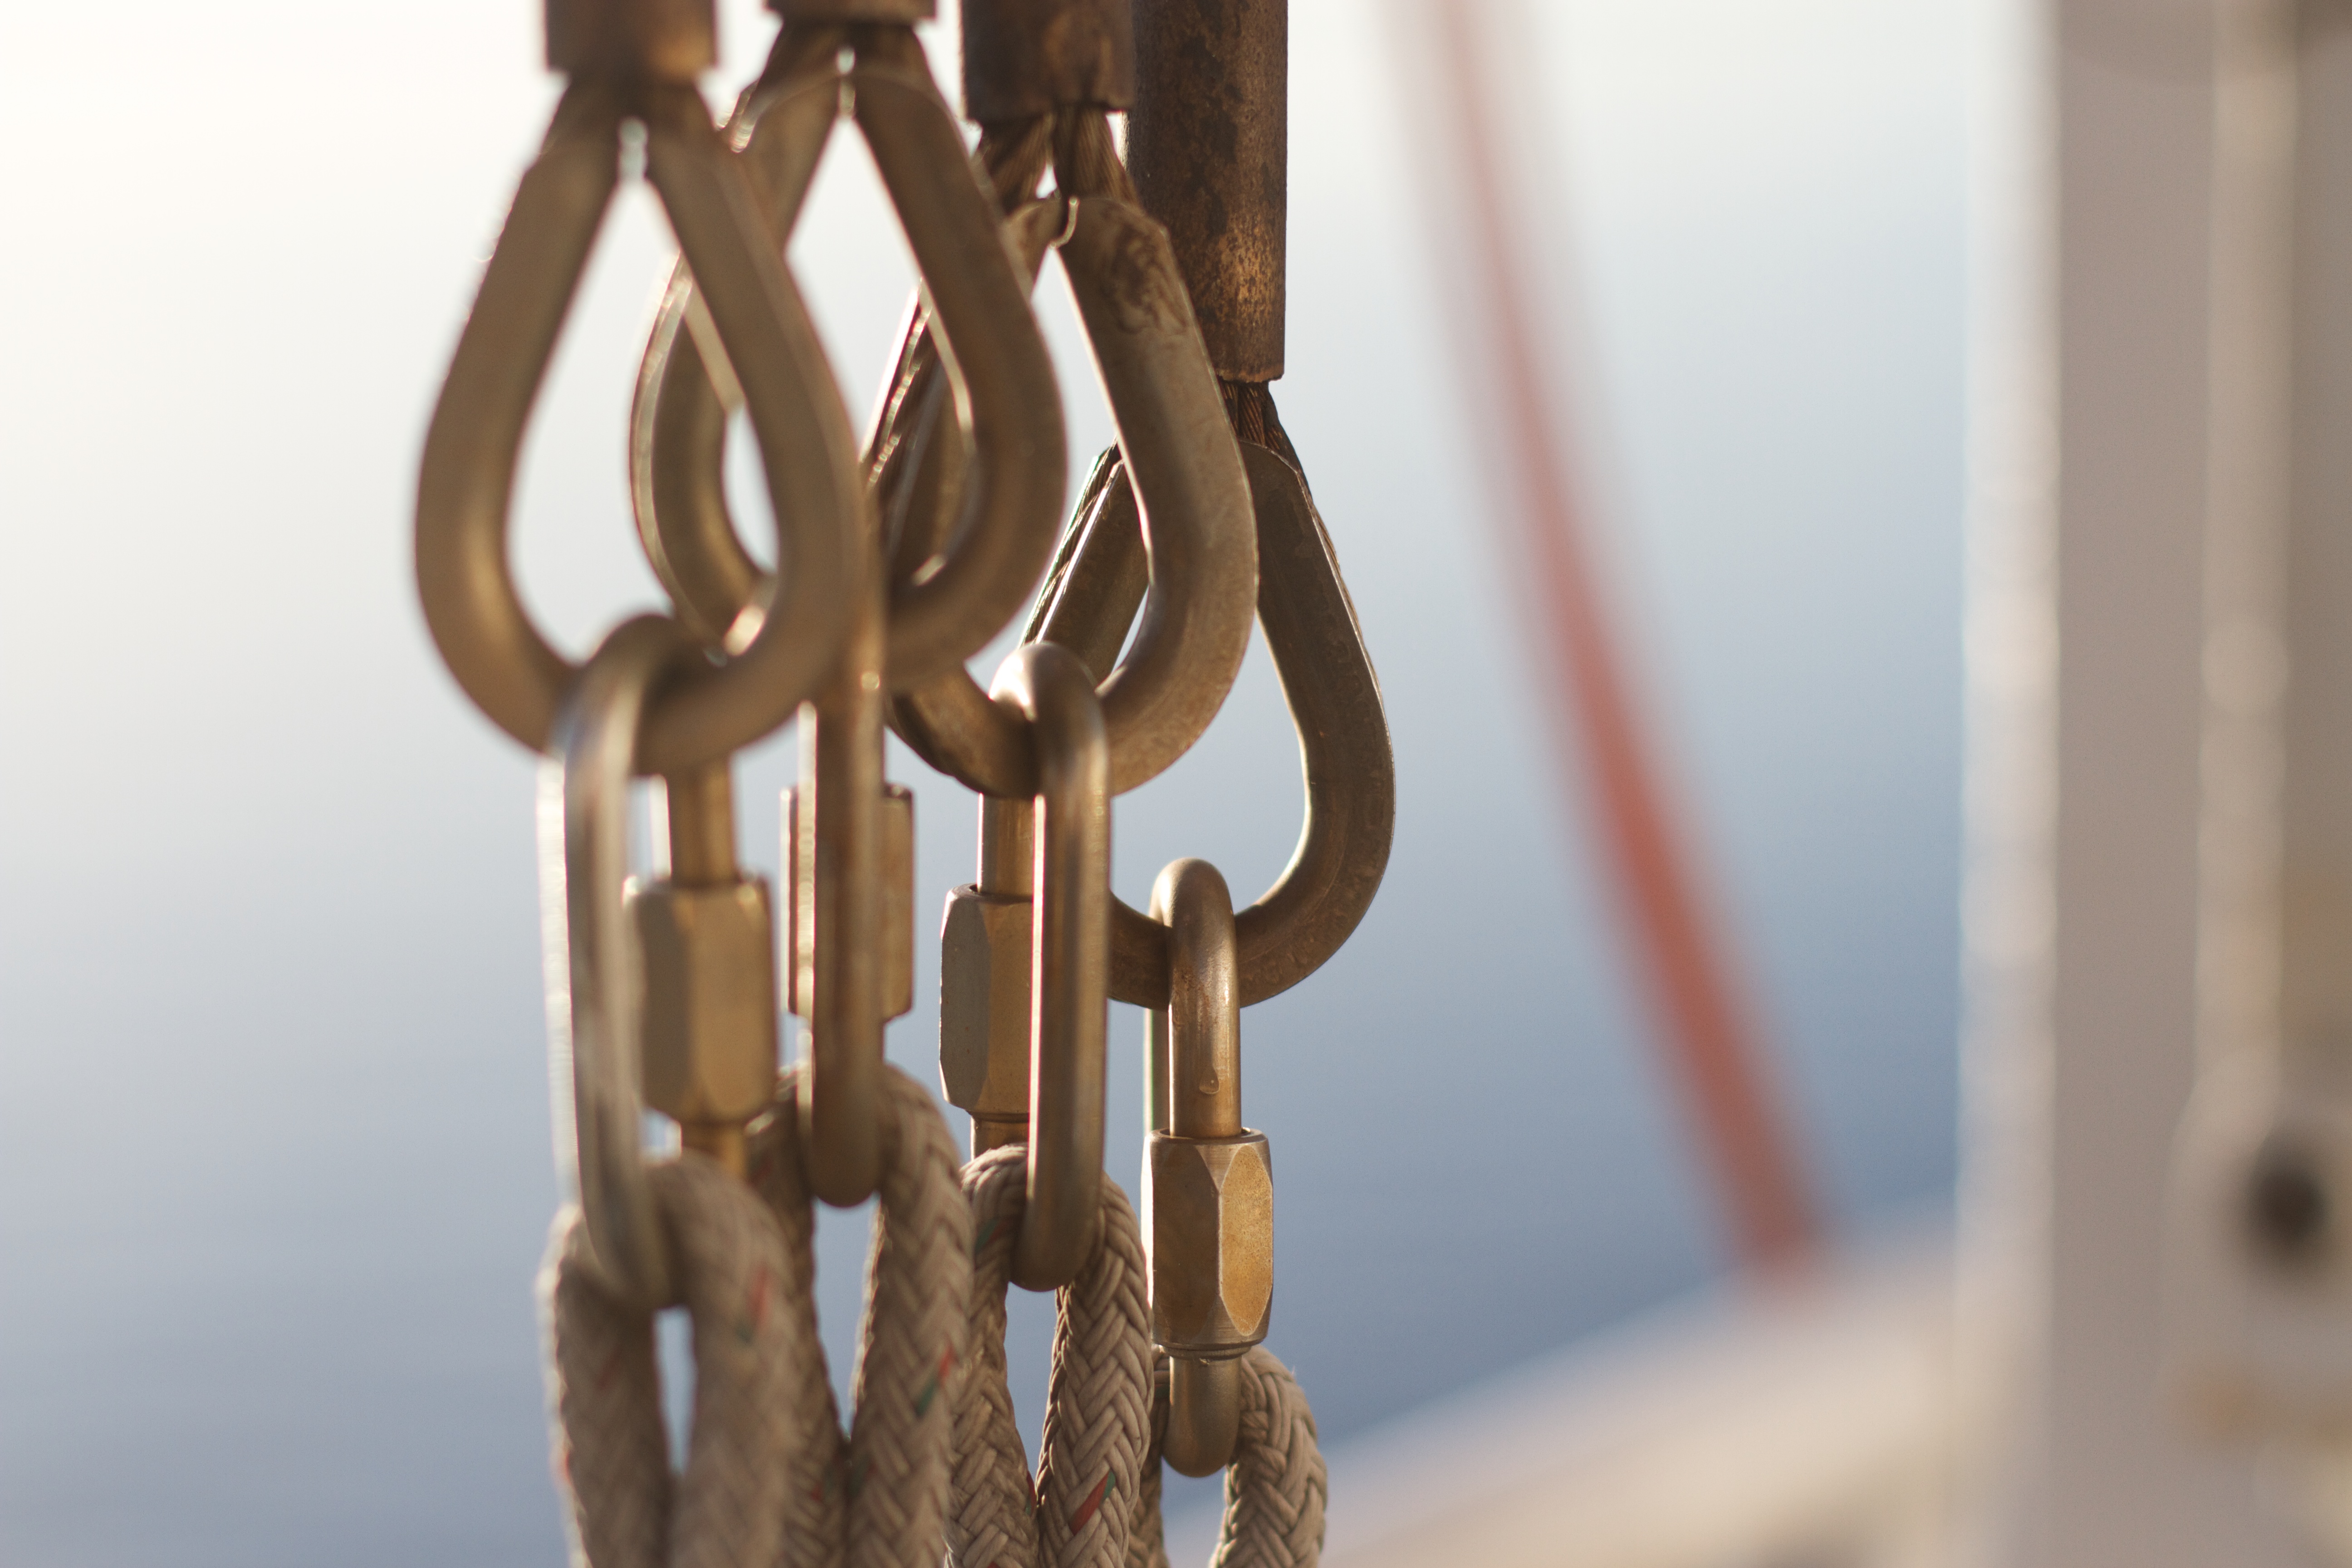
wood, cable, lighting, hook, close up, art, loop